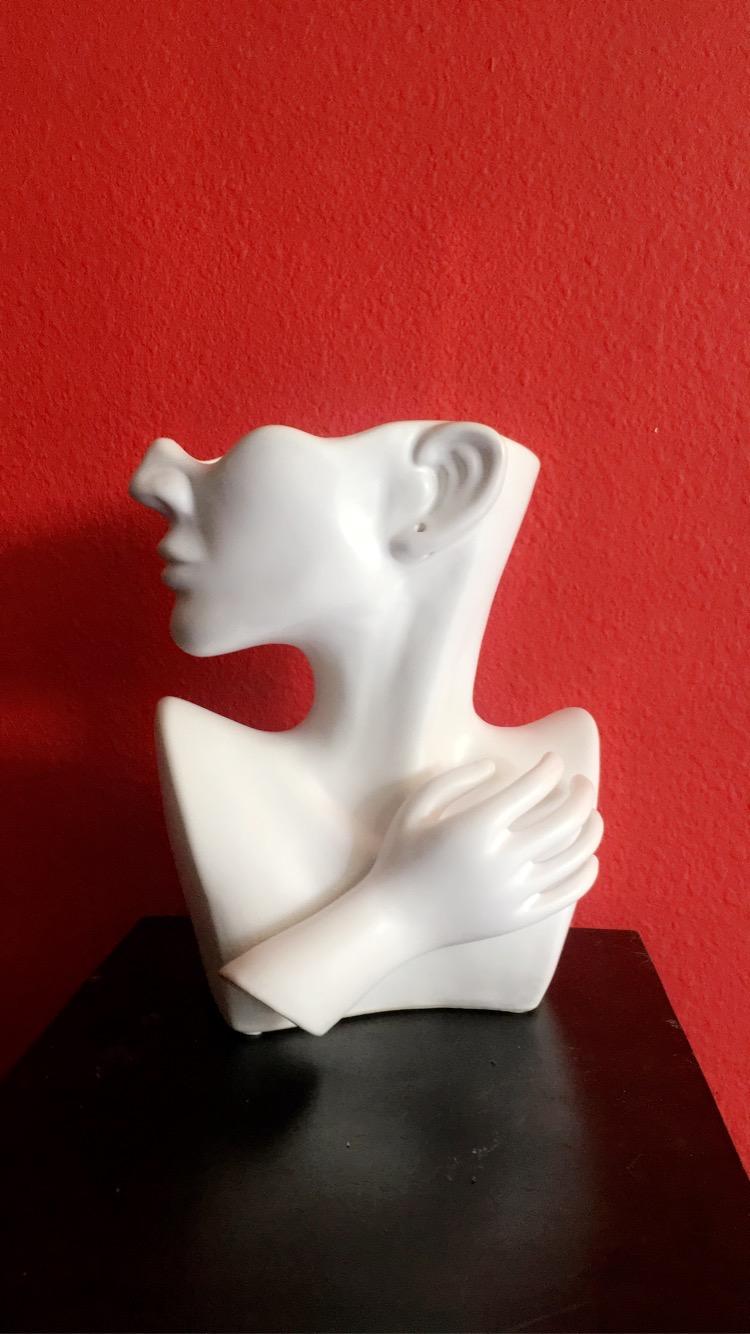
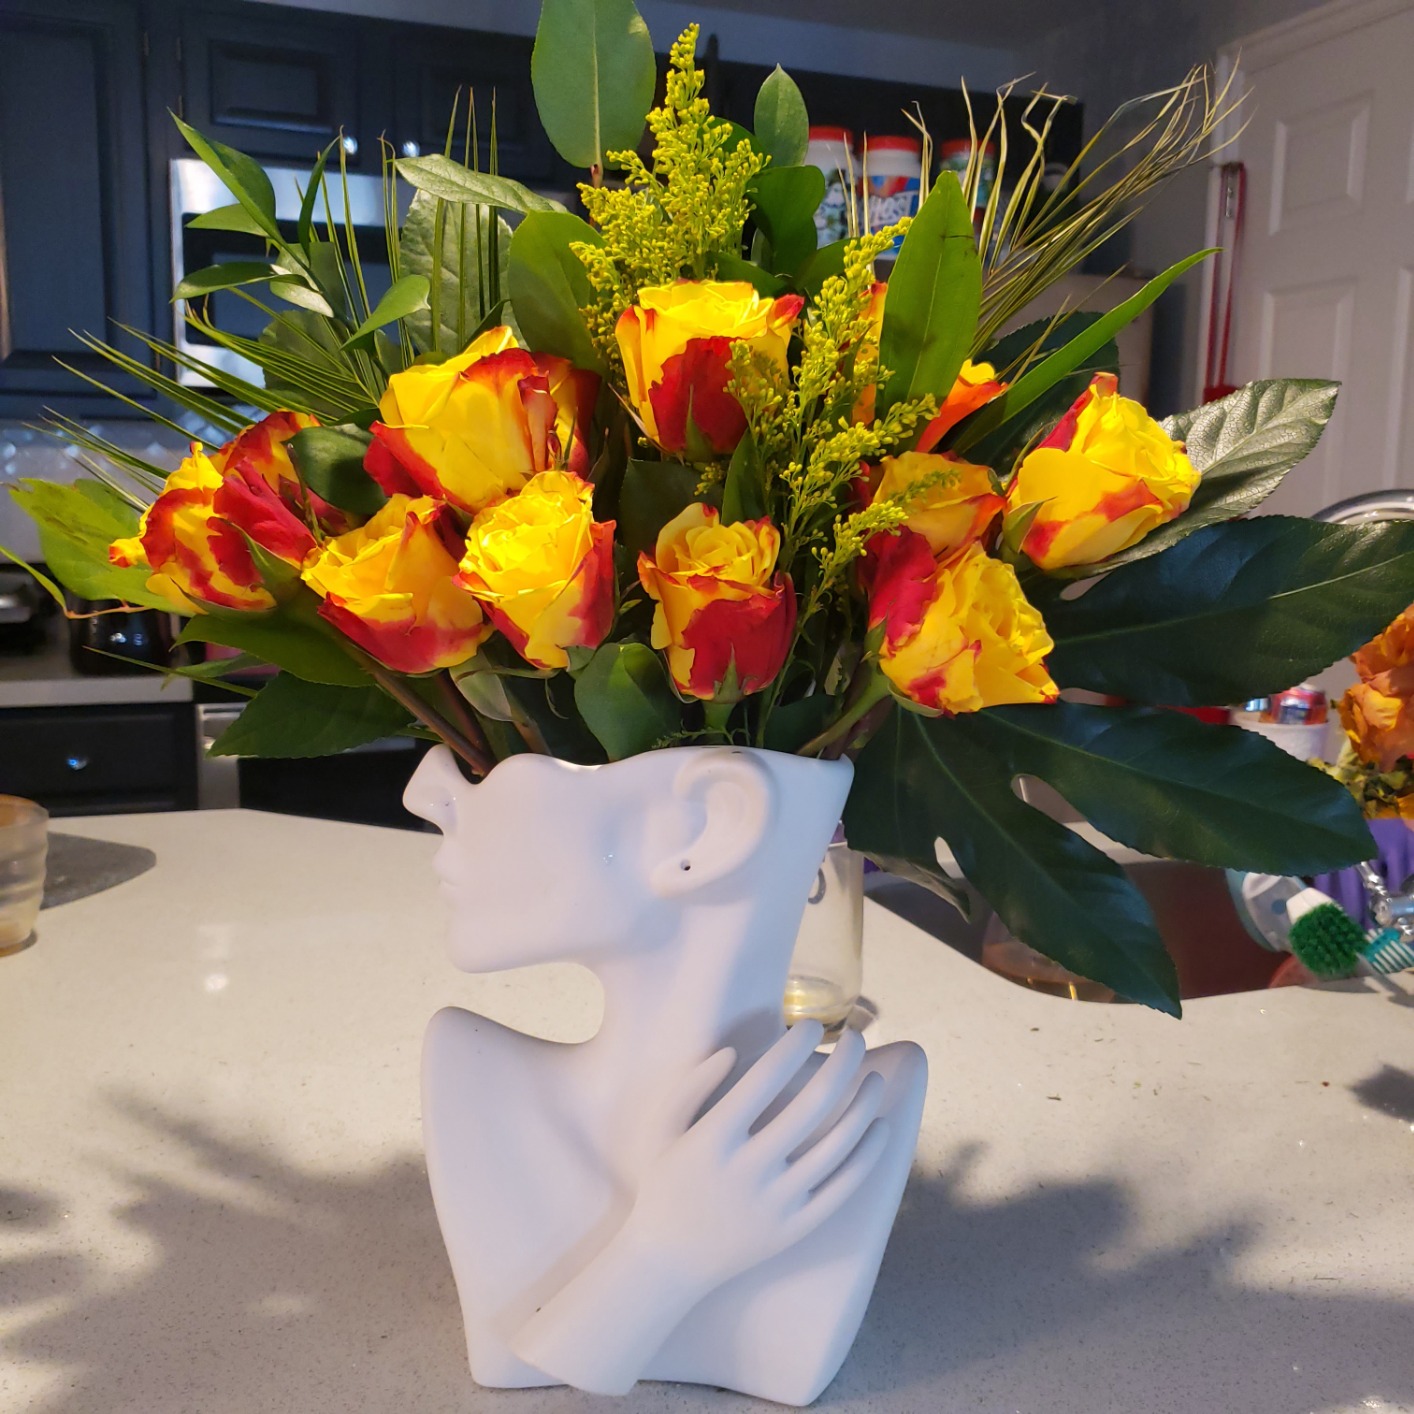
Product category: vase
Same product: yes